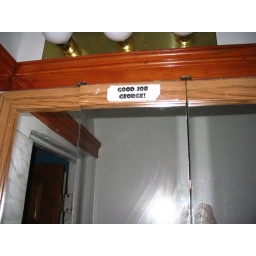
I put this sticker up over the bathroom cabinet on Halloween '03 while wasted after a Widespread Panic show.